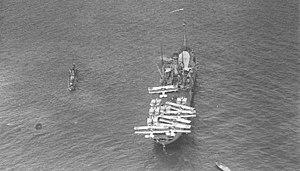
1925 est une année commune commençant un jeudi.